Ferrari Roma

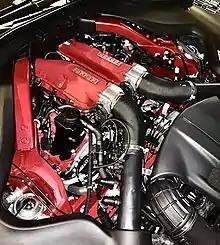
Ferrari Roma Type 154 Engine

The forced induction air intake system uses twin parallel water cooled turbochargers and two air-to-air intercoolers. The dry sump lubrication system helps prevent oil starvation during high g-force operation.